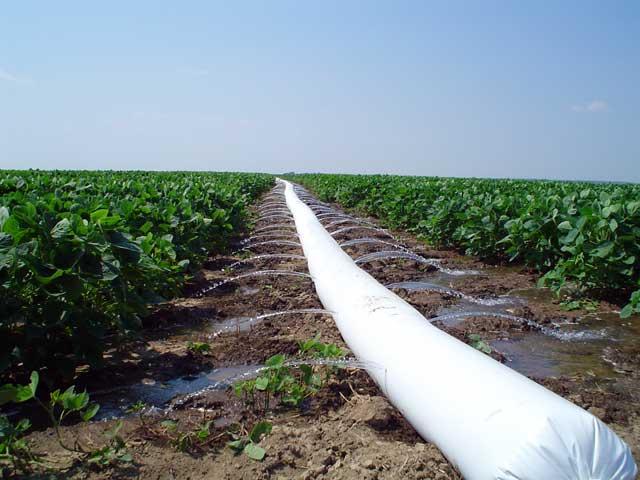
Unachokiona hapa ni kilimo cha kisasa kikifanya kazi. Tuko shambani, labda tukilima maharagwe ya soya na bomba maalum. Bapa linatoa maji mahali panapohitajika kabisa. Njia hii bora ya umwagiliaji inahakikisha mazao yetu yanapata kiasi kinachofaa cha unyevu, yakihifadhi maji na kusaidia kukuza mavuno yenye afya na mengi chini ya anga wazi.